Advertising management

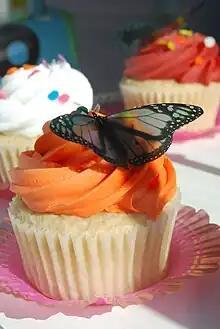
Impulse purchases are low-involvement/ emotional purchase items that make consumers feel good (i.e., FCB Quadrant 4).

All hierarchical models indicate that brand awareness is a necessary precondition to brand attitude, brand preference or brand purchase intention. The process of moving consumers from purchase intention to actual sales is known as "conversion." While advertising is an excellent tool for creating awareness, brand attitude and purchase intent, it usually requires support from other elements in the promotion mix and the marketing program to convert purchase intent into an actual sale. Many different techniques can be used to convert interest into sales including special price offers, special promotional offers, attractive trade-in terms, guarantees or a strong call-to-action as part of the advertising message.